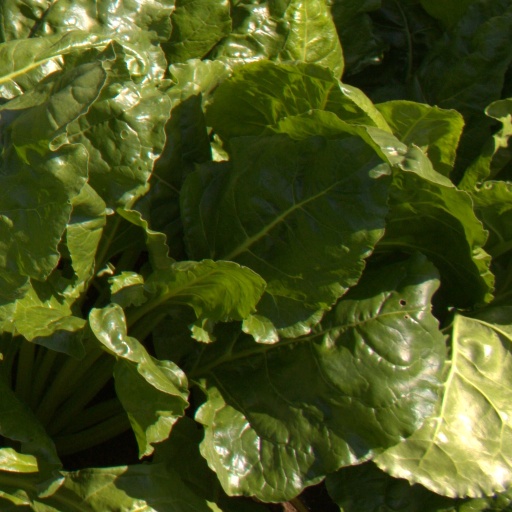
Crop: sugar beet